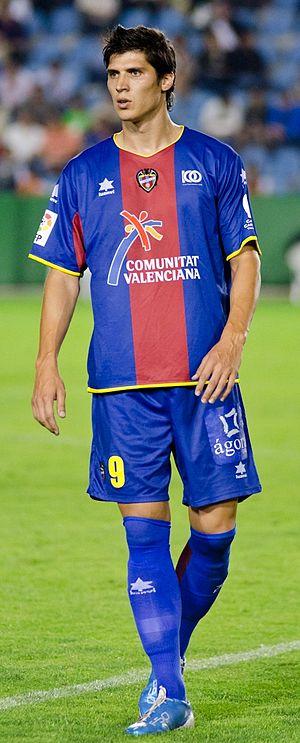
Rafael Jordà Ruiz de Assin est un footballeur espagnol, né le 11 janvier 1984 à Santa Perpètua de Mogoda en Espagne. Il évolue actuellement en Italie au A.C. Siena comme attaquant.